Murder of Samaira Nazir

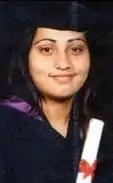
Samaira Nazir

Samaira Nazir ( – 23 April 2005) was a 25-year-old British Pakistani woman who was murdered by her brother and cousin in an honour killing in Southall, London.